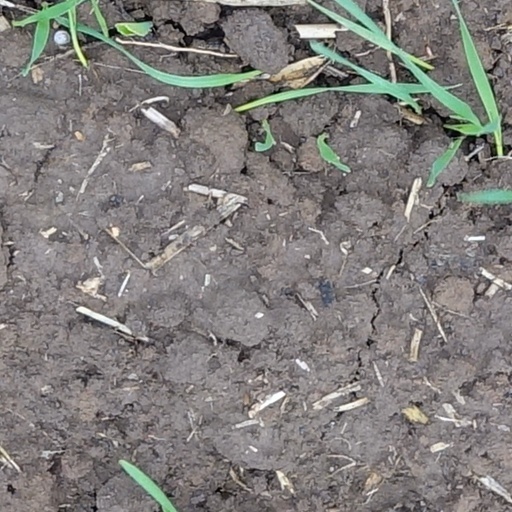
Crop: wheat